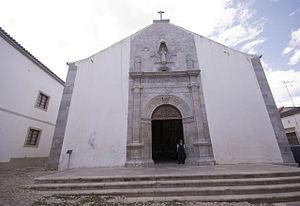
L'église de la Misericórdia de Tavira est une église située à Santa Maria dans la municipalité de Tavira dans la région de l'Algarve, au Portugal.